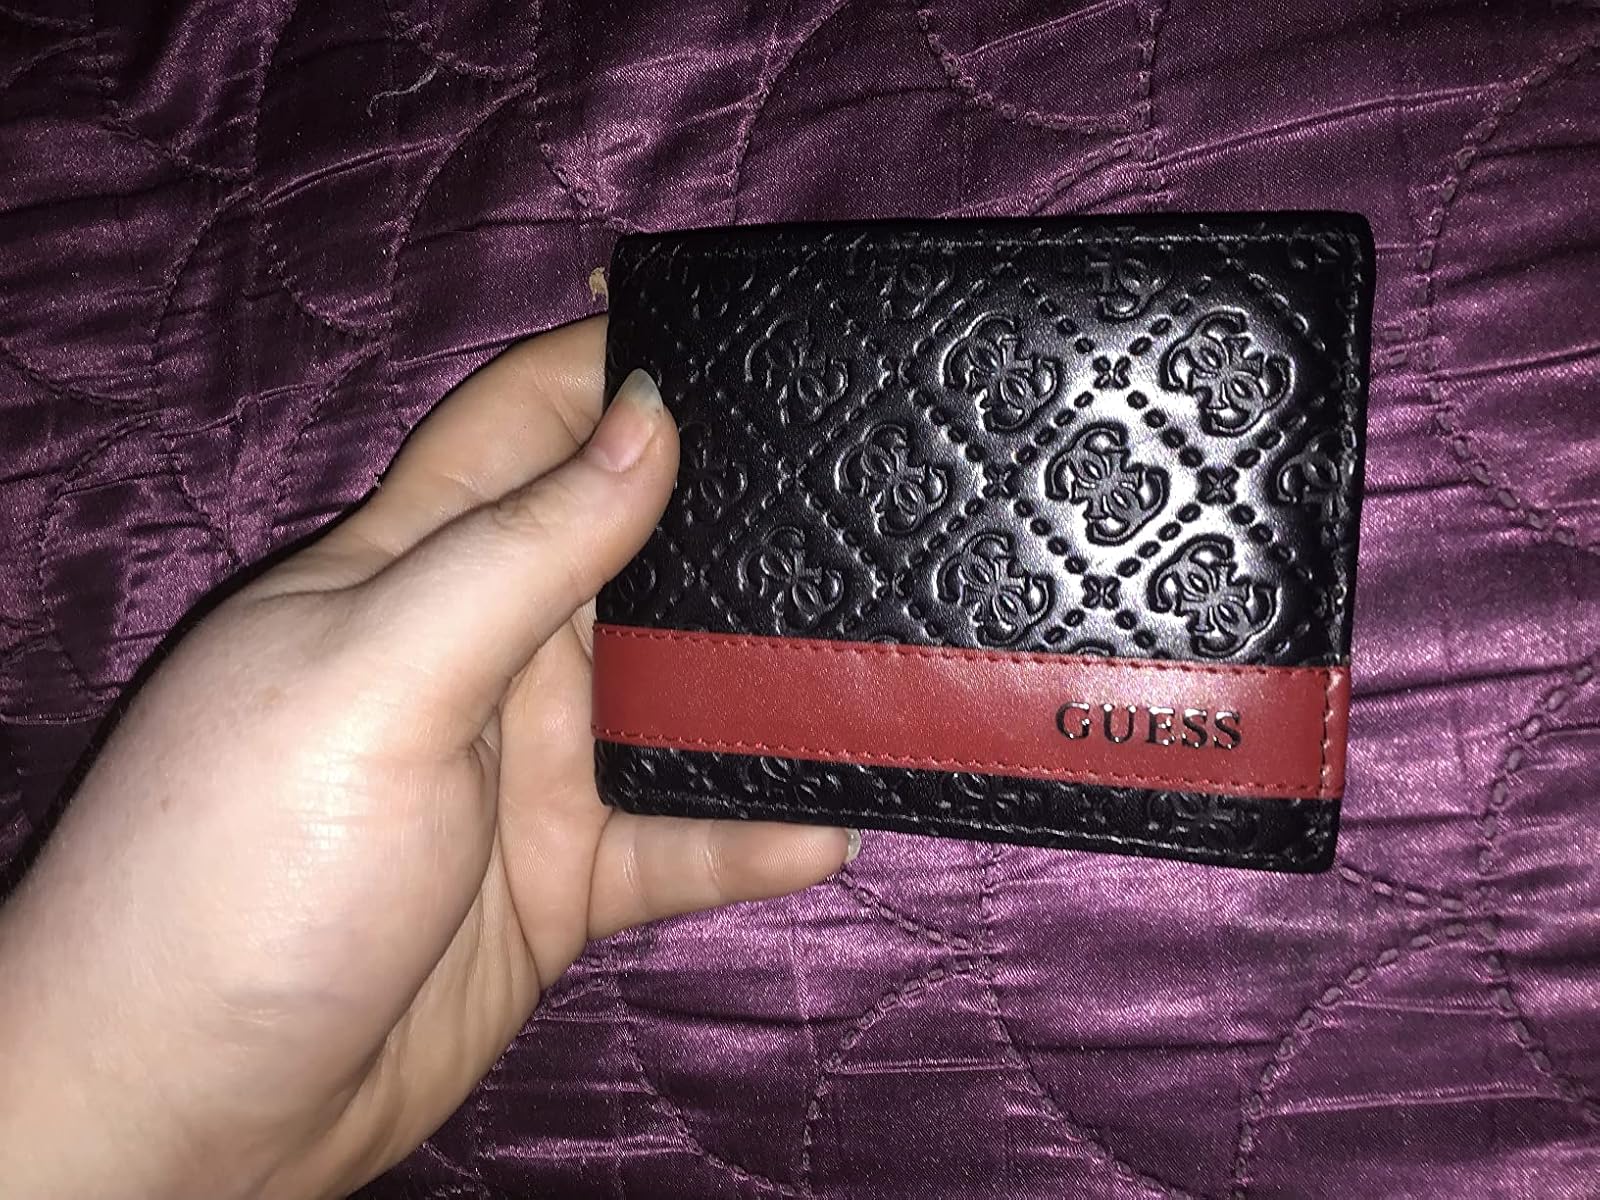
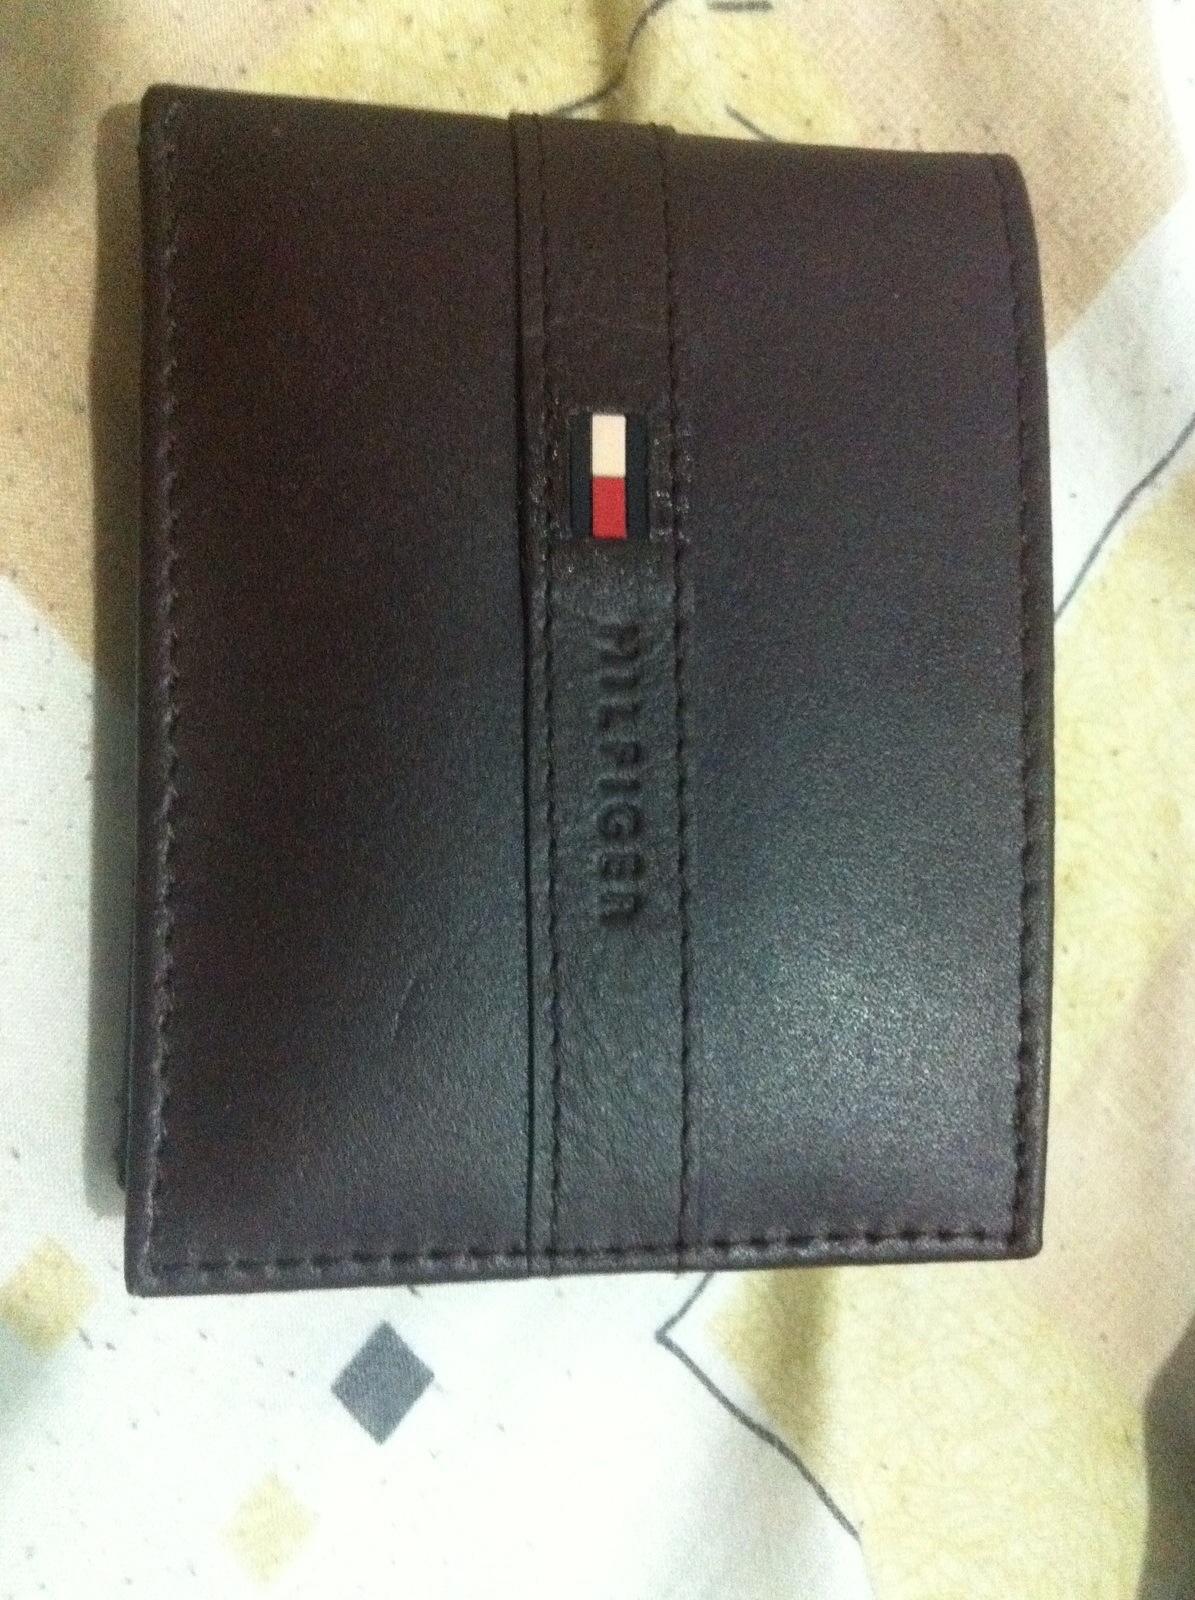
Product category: accessories_wallet
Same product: no